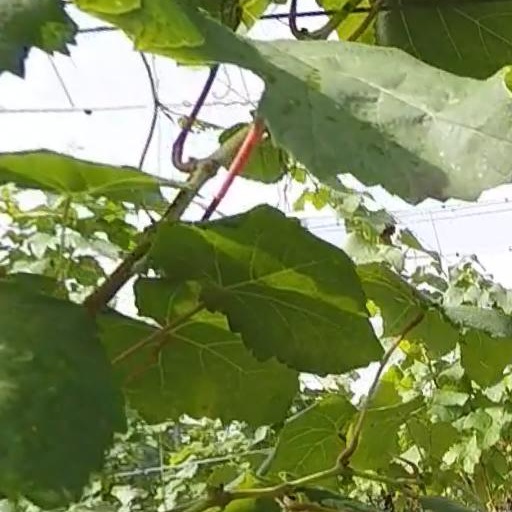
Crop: grape